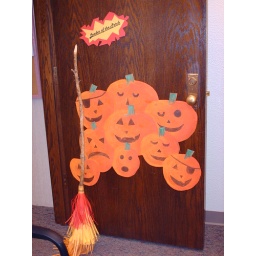
Peggy's office door decorated by her Secret Spook